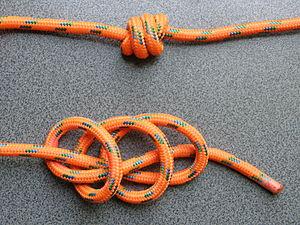
Le nœud de franciscain est un nœud d'arrêt décoratif. Il est parfois confondu avec le nœud de capucin, certains auteurs permutant leurs noms.